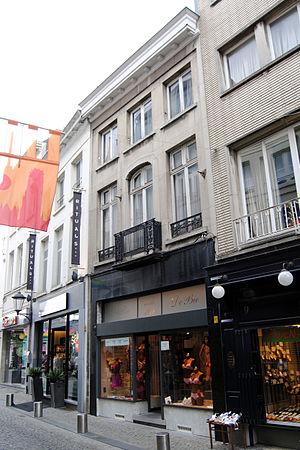
Cette page regroupe une partie des monuments classés de la ville belge de Malines.